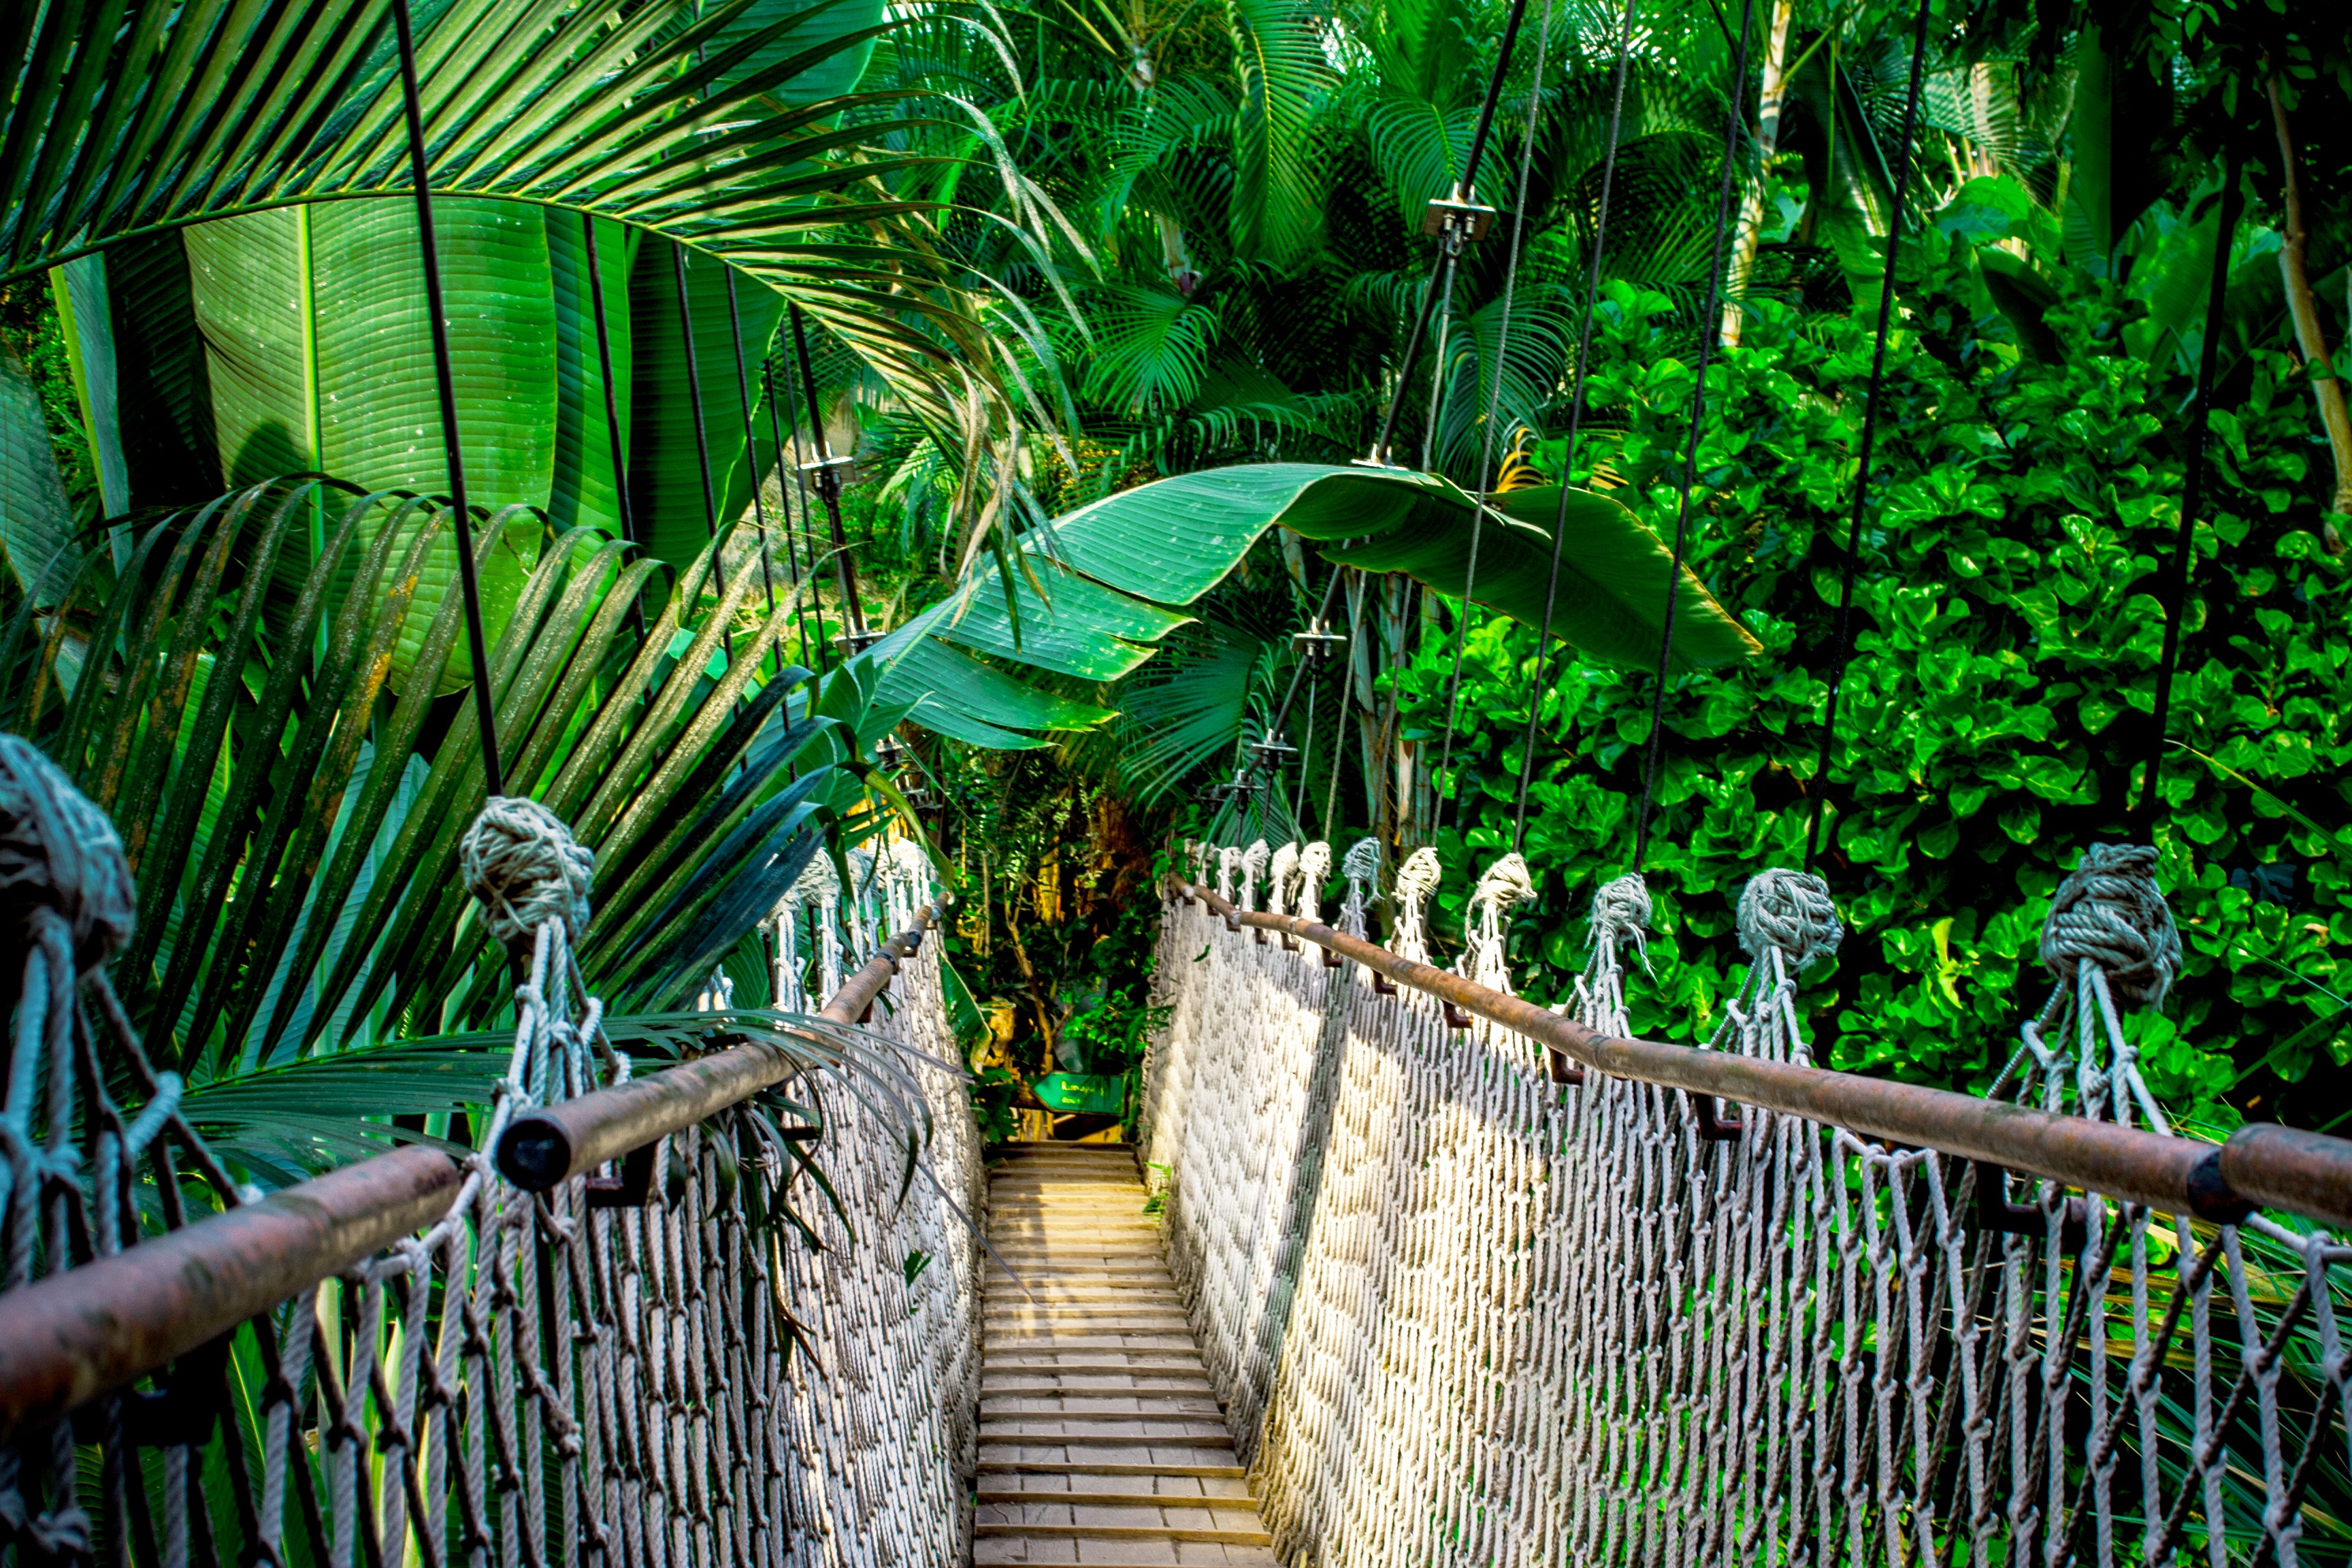
landscape, tree, water, nature, forest, grass, rock, branch, plant, wood, bridge, vintage, leaf, flower, lake, view, old, river, summer, travel, reed, suspension bridge, idyllic, green, high, jungle, holiday, backyard, romance, botany, rest, garden, flora, thailand, tribe, leaves, rainforest, gondola, caribbean, woodland, habitat, ropes, mood, amazon, away, palm trees, tropics, safari, south africa, treehouse, natural environment, arecales